World Expo 88

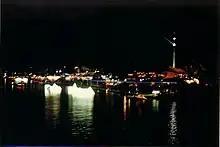
Expo 88 at night – showing the 88-metre high Skyneedle

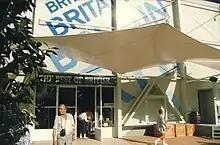
British Pavilion

A ticket to the fair allowed entry to the World Expo Park amusement park at the same location. Although originally intended to be a permanent feature, the park remained open for only one year after Expo had closed. The fair was open daily from 10am to 10pm.